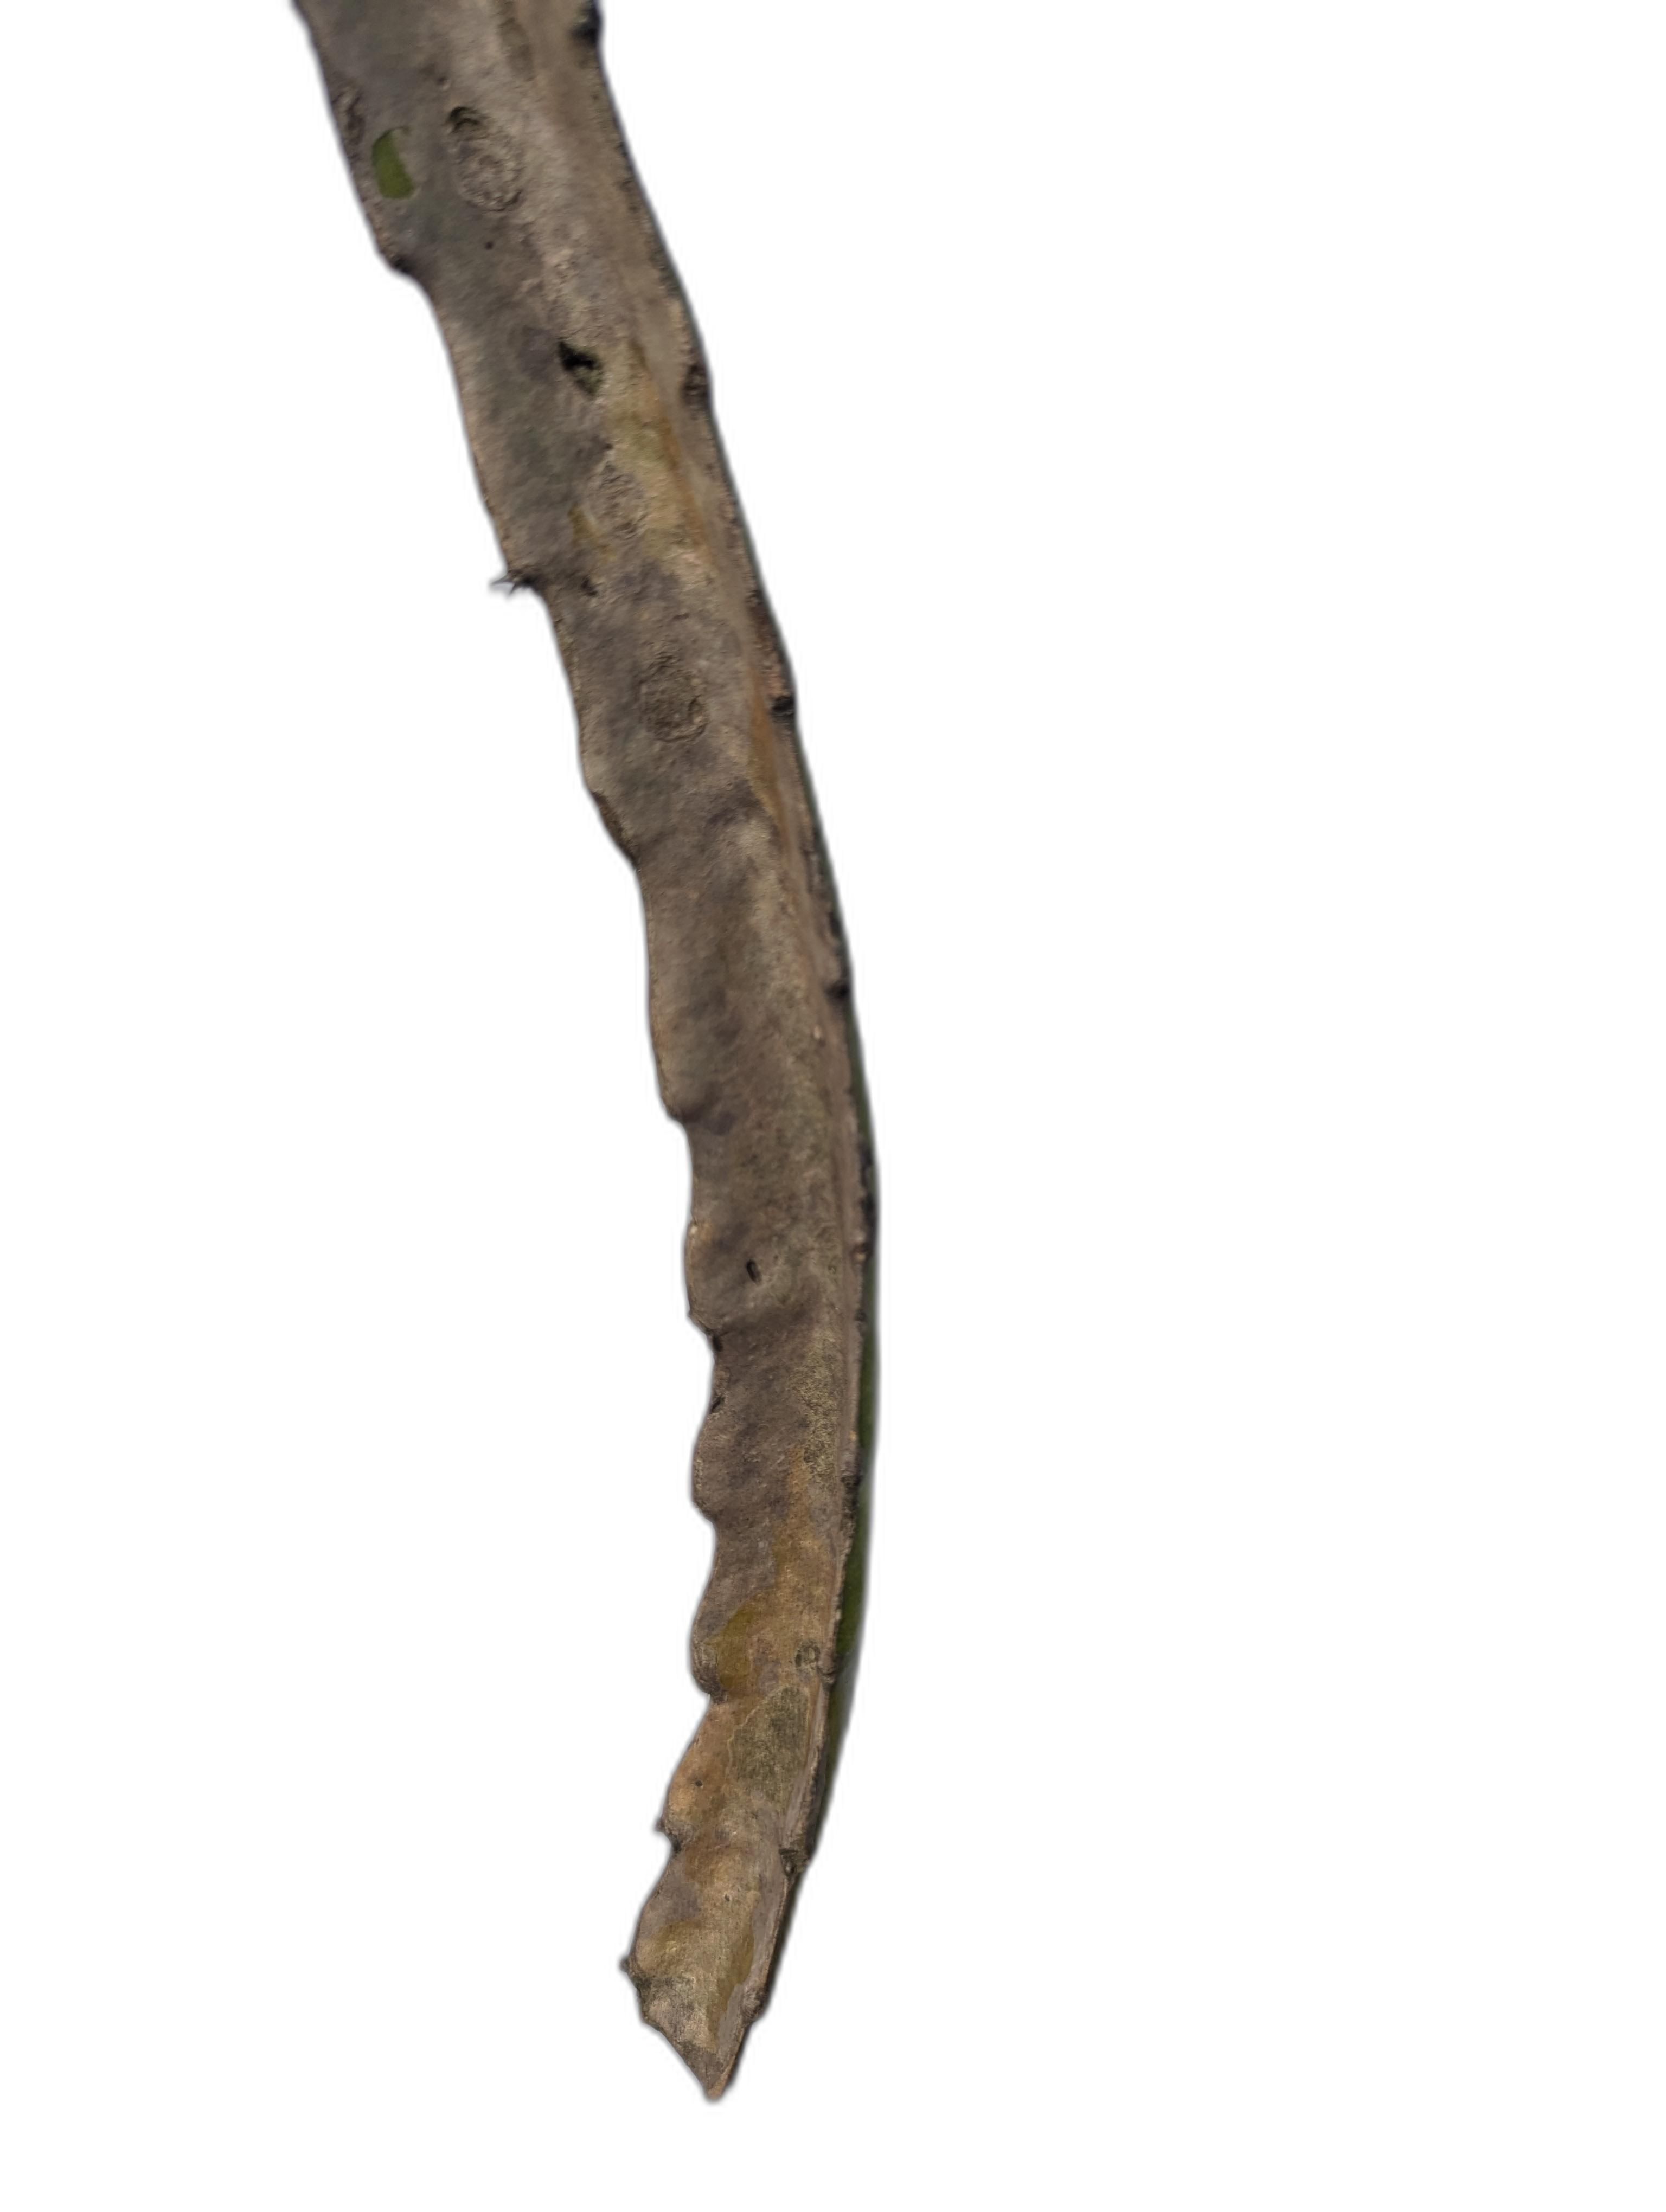
Label: Bad leaf